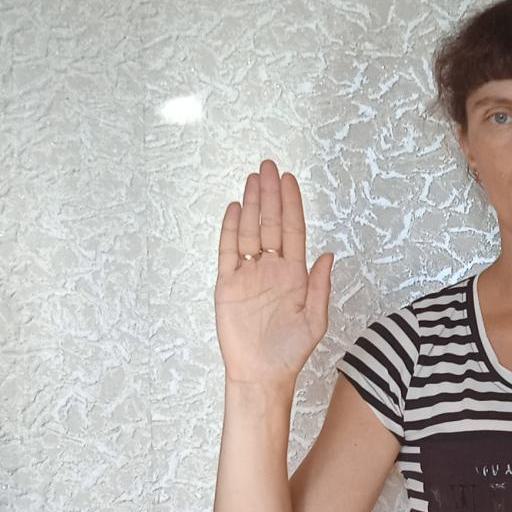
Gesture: stop